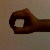
The image shows a hand gesture representing the number 0 in Indian Sign Language.